Madonna and contemporary arts

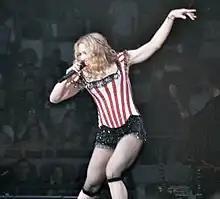
During best part of her career, Madonna's stage performances have been considered "tableaux vivants" and theatrical shows.

Madonna is an art collector, with a collection worth between $100 million and $160 million. Artnet deemed her possessions a blue-chip collection. She started collecting after receiving her first paycheck in the early 1980s and hired Darlene Lutz as her personal art dealer, who worked with her from 1983 to 2004. Both Darlene and Madonna's brother Christopher Ciccone, bid at auctions on her behalf, with a budget no larger than $5 million. Called by a spokesman of Tate Gallery in 2001, as a "distinguished art collector", she appeared among the 100 Biggest Collectors by "Art & Antiques", circa 1996, and "The Hollywood Reporter"s Top 25 Art Collectors in 2013.